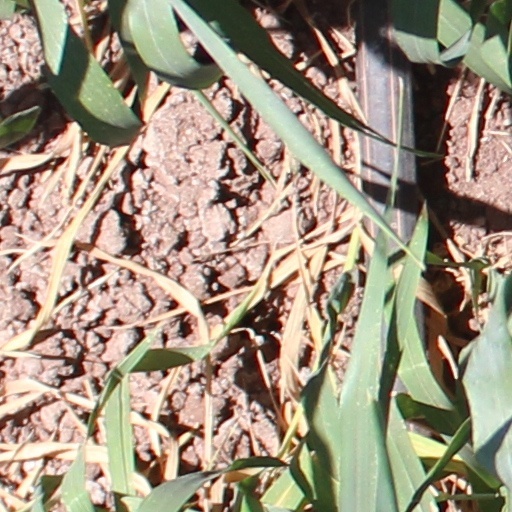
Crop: wheat